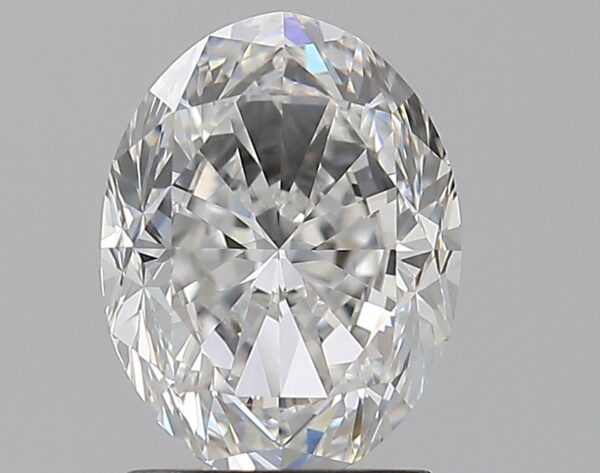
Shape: oval
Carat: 1.7
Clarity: VS1
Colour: E
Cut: GD
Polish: EX
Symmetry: EX
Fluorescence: F
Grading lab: GIA
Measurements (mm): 8.52 x 6.45 x 4.4